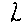
Label: 2